Mustard (condiment)

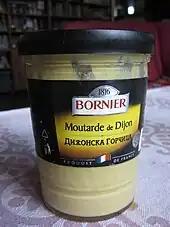
Dijon mustard exported to Bulgaria

Dijon mustard originated in 1856, when Jean Naigeon of Dijon replaced the usual ingredient of vinegar with verjuice, the acidic "green" juice of unripe grapes. Most Dijon mustards today contain white wine rather than verjuice.